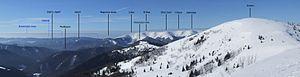
La Grande Fatra est un massif montagneux du Nord-Ouest de la Slovaquie. Il fait partie de la chaîne des Carpates et en particulier des Carpates occidentales.